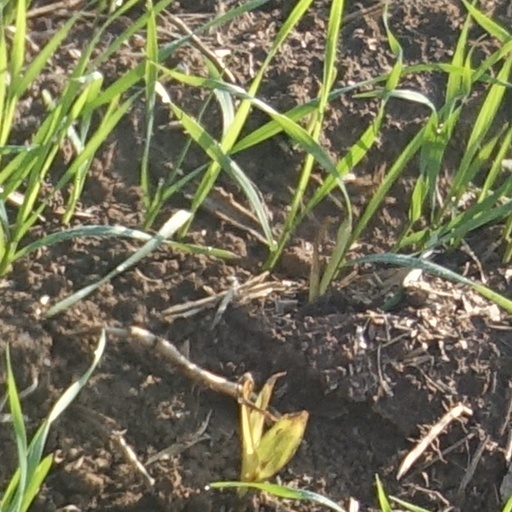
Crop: wheat